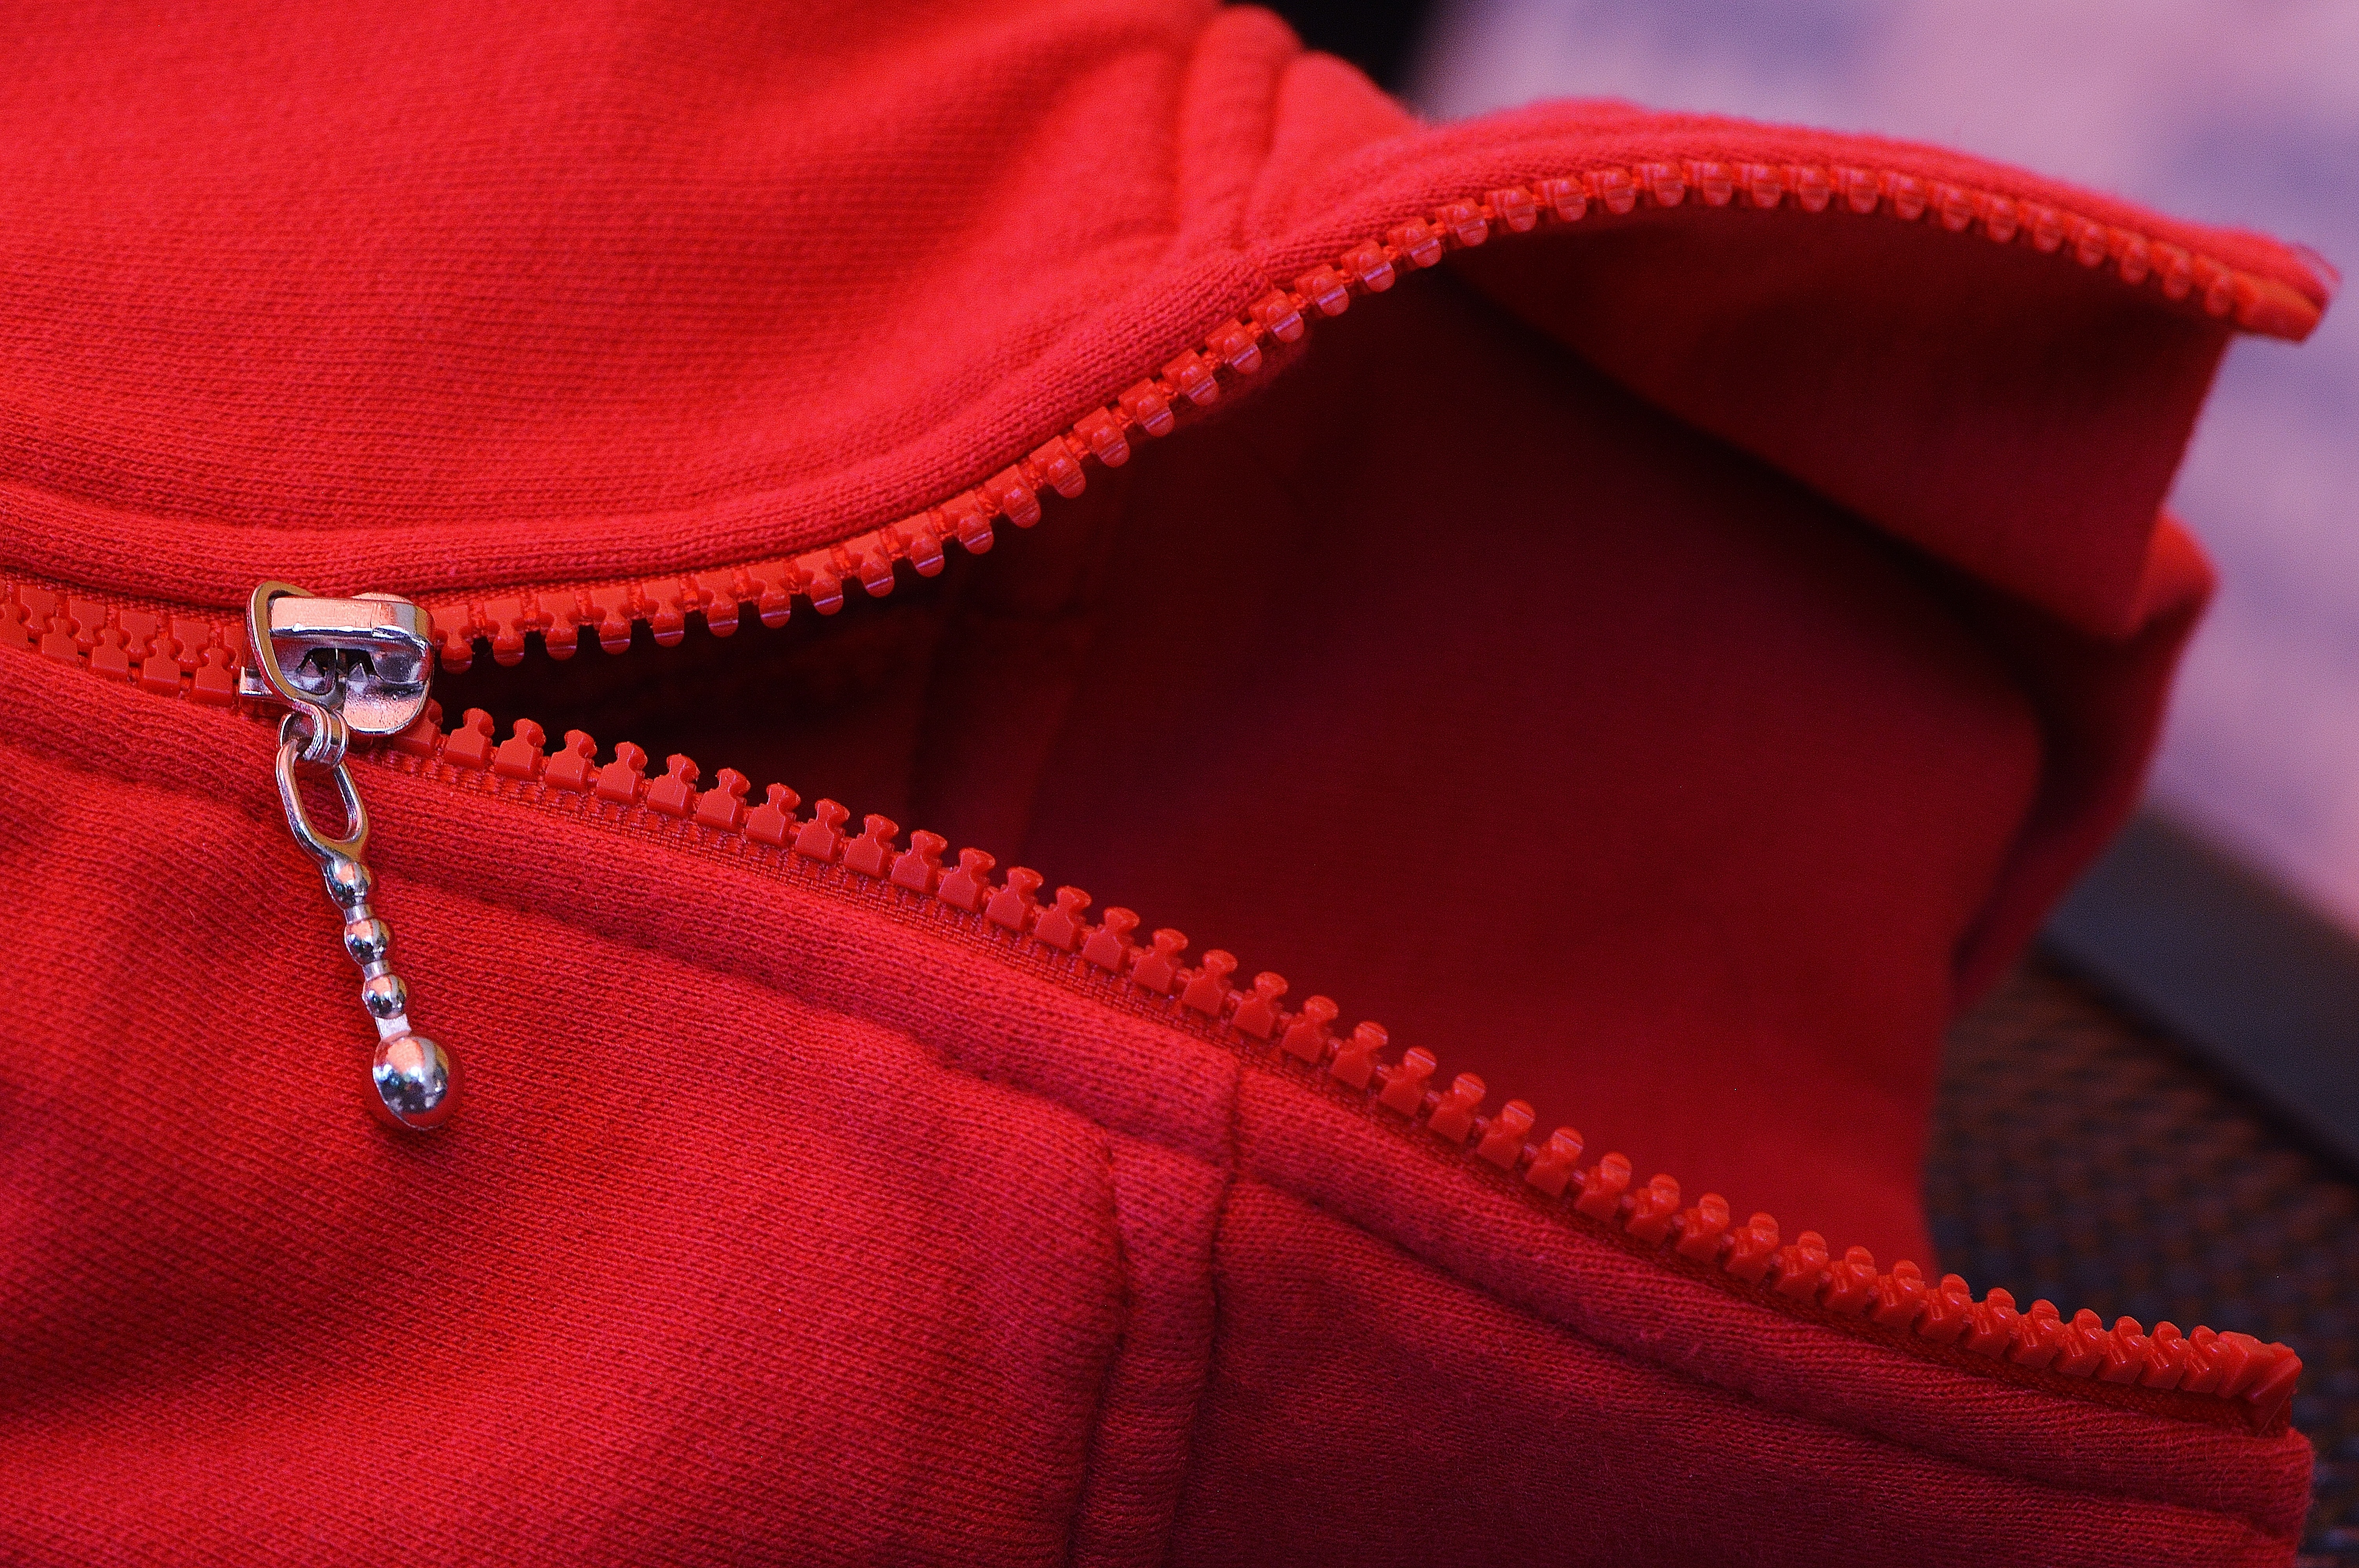
open, leather, red, bag, pink, jacket, handbag, product, coarse, textile, footwear, magenta, zipper, zip, fashion accessory, coin purse, shoulder bag